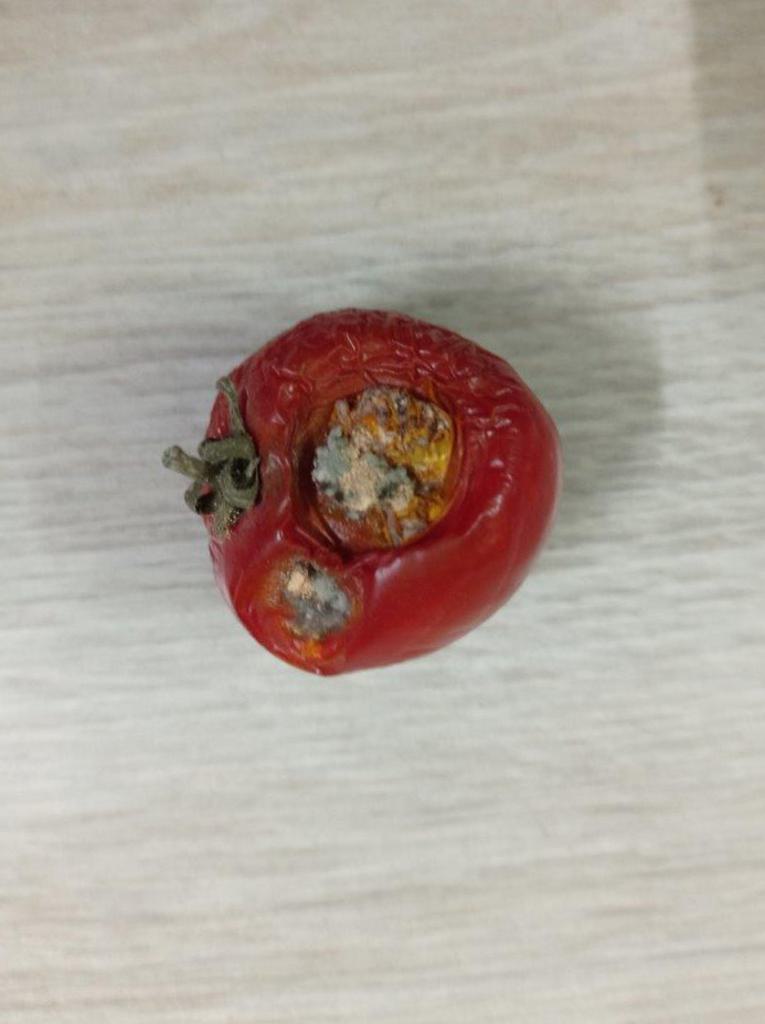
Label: Rotten